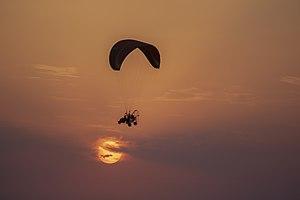
Sorkh Roud est une commune du nord de l'Iran dans la province de Mazandéran. Italiano: Sorkhrūd è una città della shahrestān di Mahmudabad, circoscrizione di Sorkhrud, nella provincia del Mazandaran in Iran.